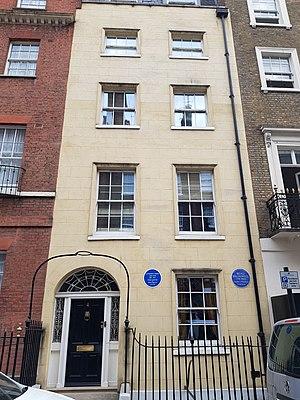
4, Chesterfield Street, Londres.
George Bryan Brummell, dit « Beau Brummell », né le 7 juin 1778 à Londres et mort le 30 mars 1840 à Caen, est un pionnier du dandysme britannique durant la Régence anglaise.
Chesterfield Street est une rue de la ville de Londres. Elle est située dans la cité de Westminster, dans le quartier de Mayfair.